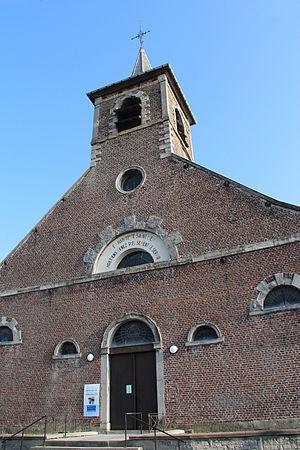
Gaurain (Belgique), l'église Saint-Vaast (1771).
Gaurain-Ramecroix est une section de la ville belge de Tournai, située en Région wallonne dans la province de Hainaut.